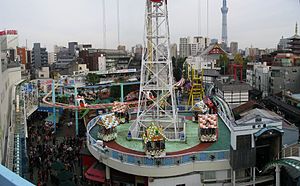
Taitou / Landemærker / Underholdning
Asakusa Hanayashiki Amusement Park
Taitō er et af Tokyos 23 bydistrikter. På engelsk kalder Taitou sig selv for Taito City.